Raspberry leaf spot

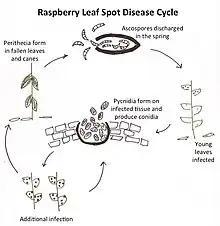
Raspberry leaf spot disease cycle

In spring, when conditions are favorable, infect of young leaves of raspberry plants is initiated from ascospores discharged from perithecia or conidia discharged from pycnidia that have overwintered in fallen leaves or canes. Once infected, the raspberry leaf serves as a nutrient source for the fungus to begin producing secondary inoculum, or conidia, within pycnidia, a survival structure that protects the spores. Conidia can undergo several repeating secondary cycles and re-infect other nearby plants. When the leaves of the raspberry plant begin to fall, perithecia form in the fallen tissue where asci and ascospores will be produced and protected until the following spring. The perithecia are black, found subepidermaly. The ascospores are characterized by a cylindrical, curved shape and are pointed at both ends with four septate usually.